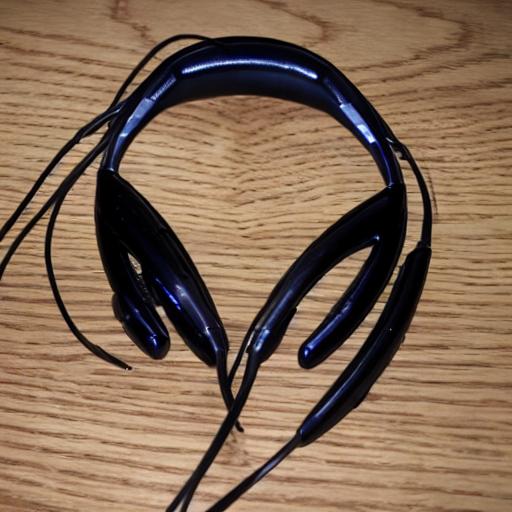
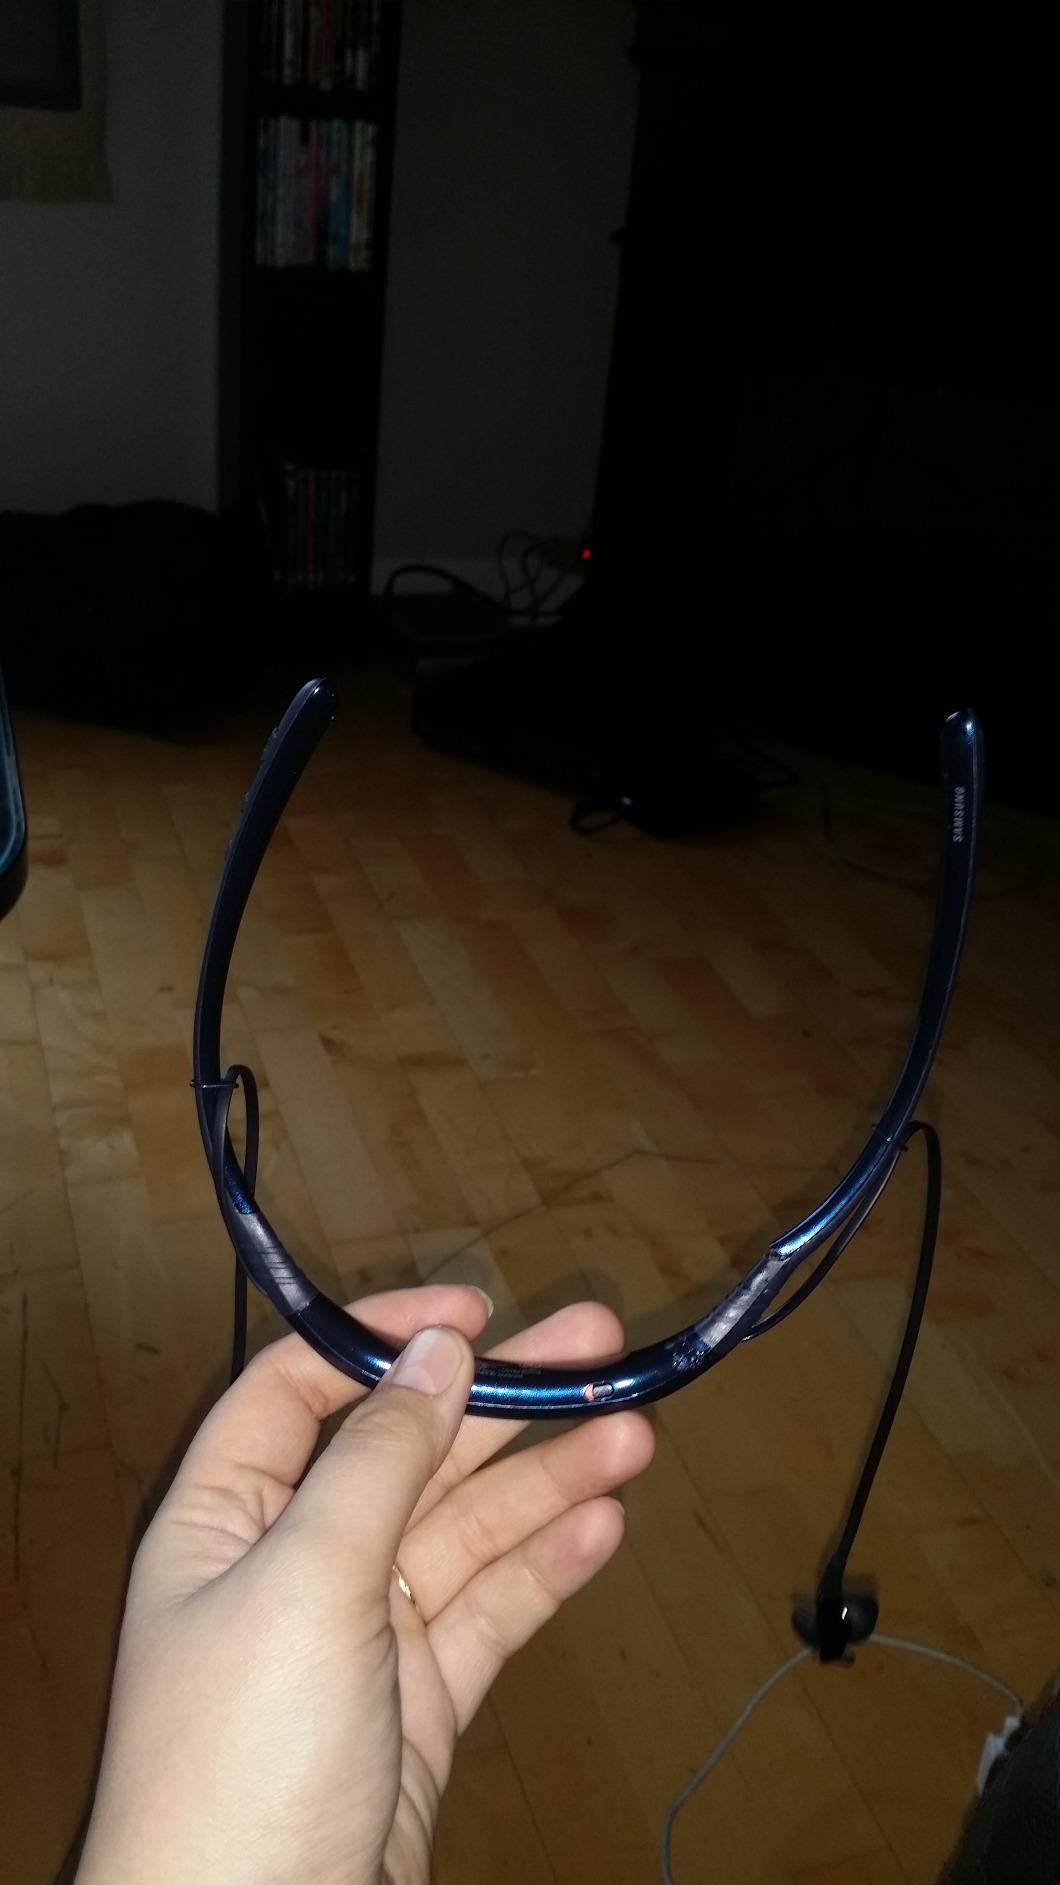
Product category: headphones
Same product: no